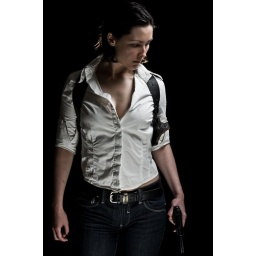
Strobist: flash from behind to the camera, flash from right above with umbrella softbox, flash up from the floor with white umbrella